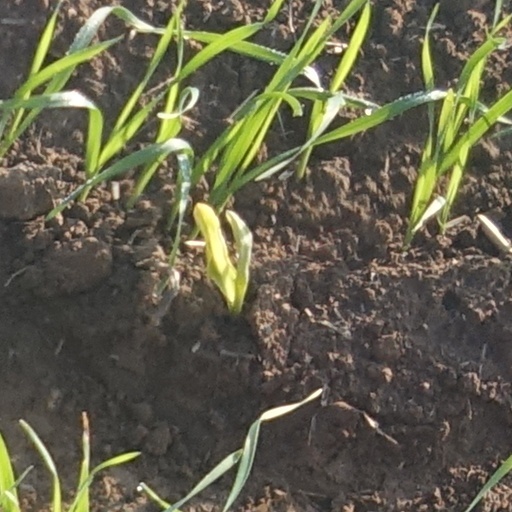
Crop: wheat